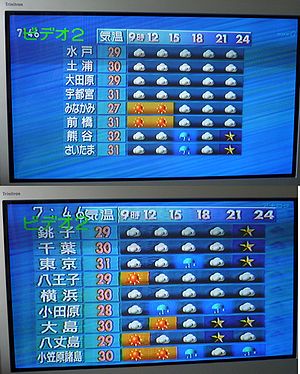
Analog tv / Danske forhold
I områder med svage tv-signaler bliver analoge billeder grynede (nederst), mens digitale (øverst) vedbliver med at være skarpe, indtil de "bryder" op eller man får frosset billede og sort skærm. Højkvalitets analog fjernsyn kræver 46dB signal/støj-forhold, hvorimod digital tv kan nøjes med meget mindre og stadig være skarpere. Det er også grunden til at digitale sendere sender med væsentlig lavere effekt og derfor er sværere at modtage i nabolande.
Analog tv, analog television og analog fjernsyn er fællesbetegnelser for tv overvejende formidler information via analog radio. Informationen kan f.eks. formidles via: